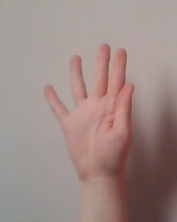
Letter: sheen